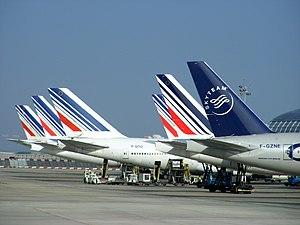
Le taxe de l'aviation civile est une taxe française, instituée en 1999, due par les entreprises de transport aérien.